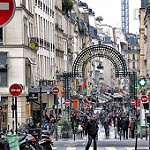
Label: street